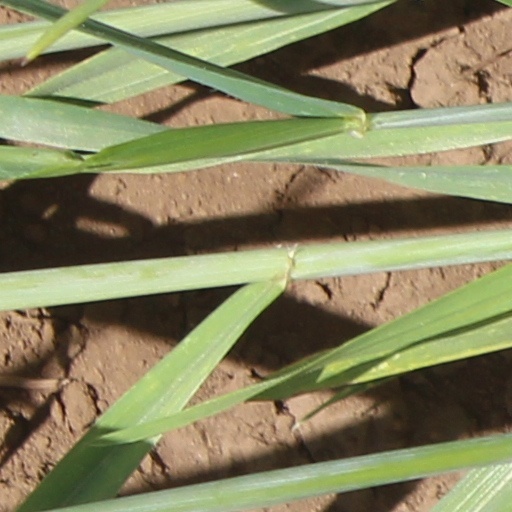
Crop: wheat